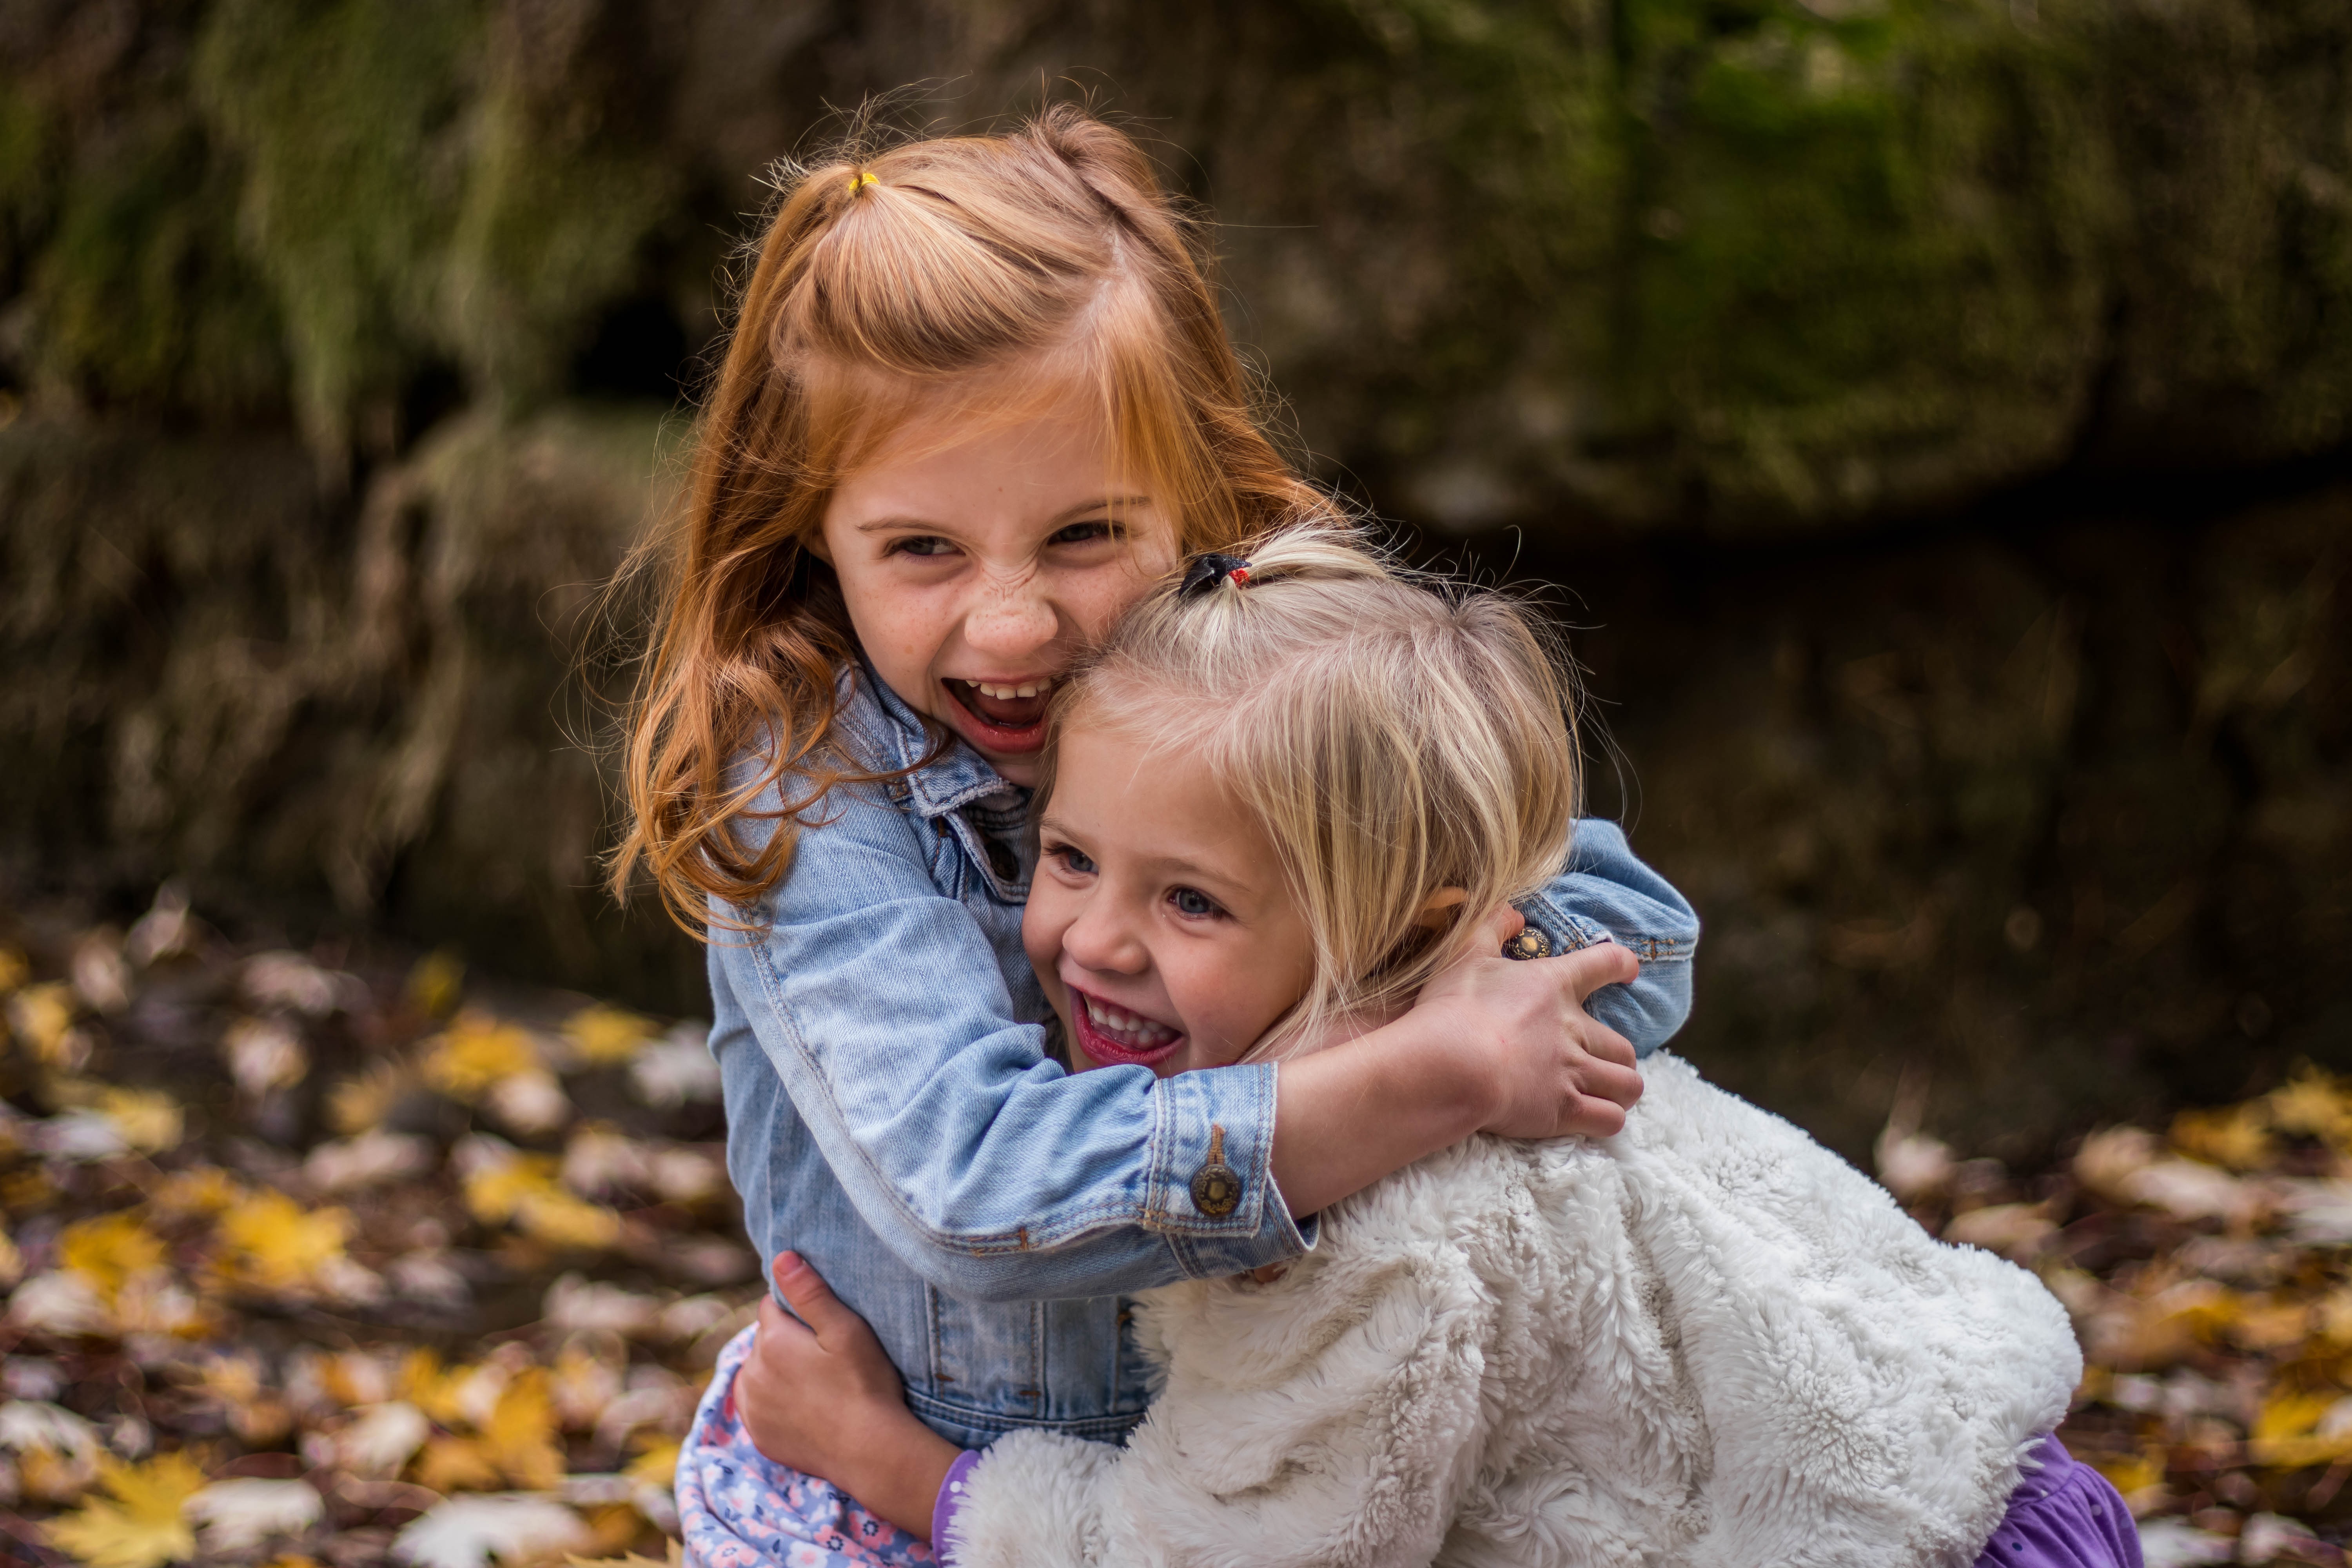
person, people, girl, woman, flower, cute, portrait, young, spring, autumn, child, season, sibling, family, kids, girls, children, fun, happy, happiness, infant, toddler, hugging, portrait photography